Hassan al-Turabi

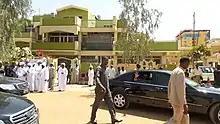
Chadian president Idriss Déby leaving the late Turabi's private estate after attending mourning ceremonies

On 18 January 2011, security forces arrested al-Turabi in Khartoum, presumably due to the recent instability of Sudan’s politics. al-Turabi commented on the recent price rises in Sudan stating it could result at a "popular uprising" if the unrealistic rises were not reversed. He added that the government should take lessons from the recent Tunisian Revolution.